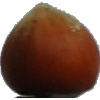
Label: nut_forest